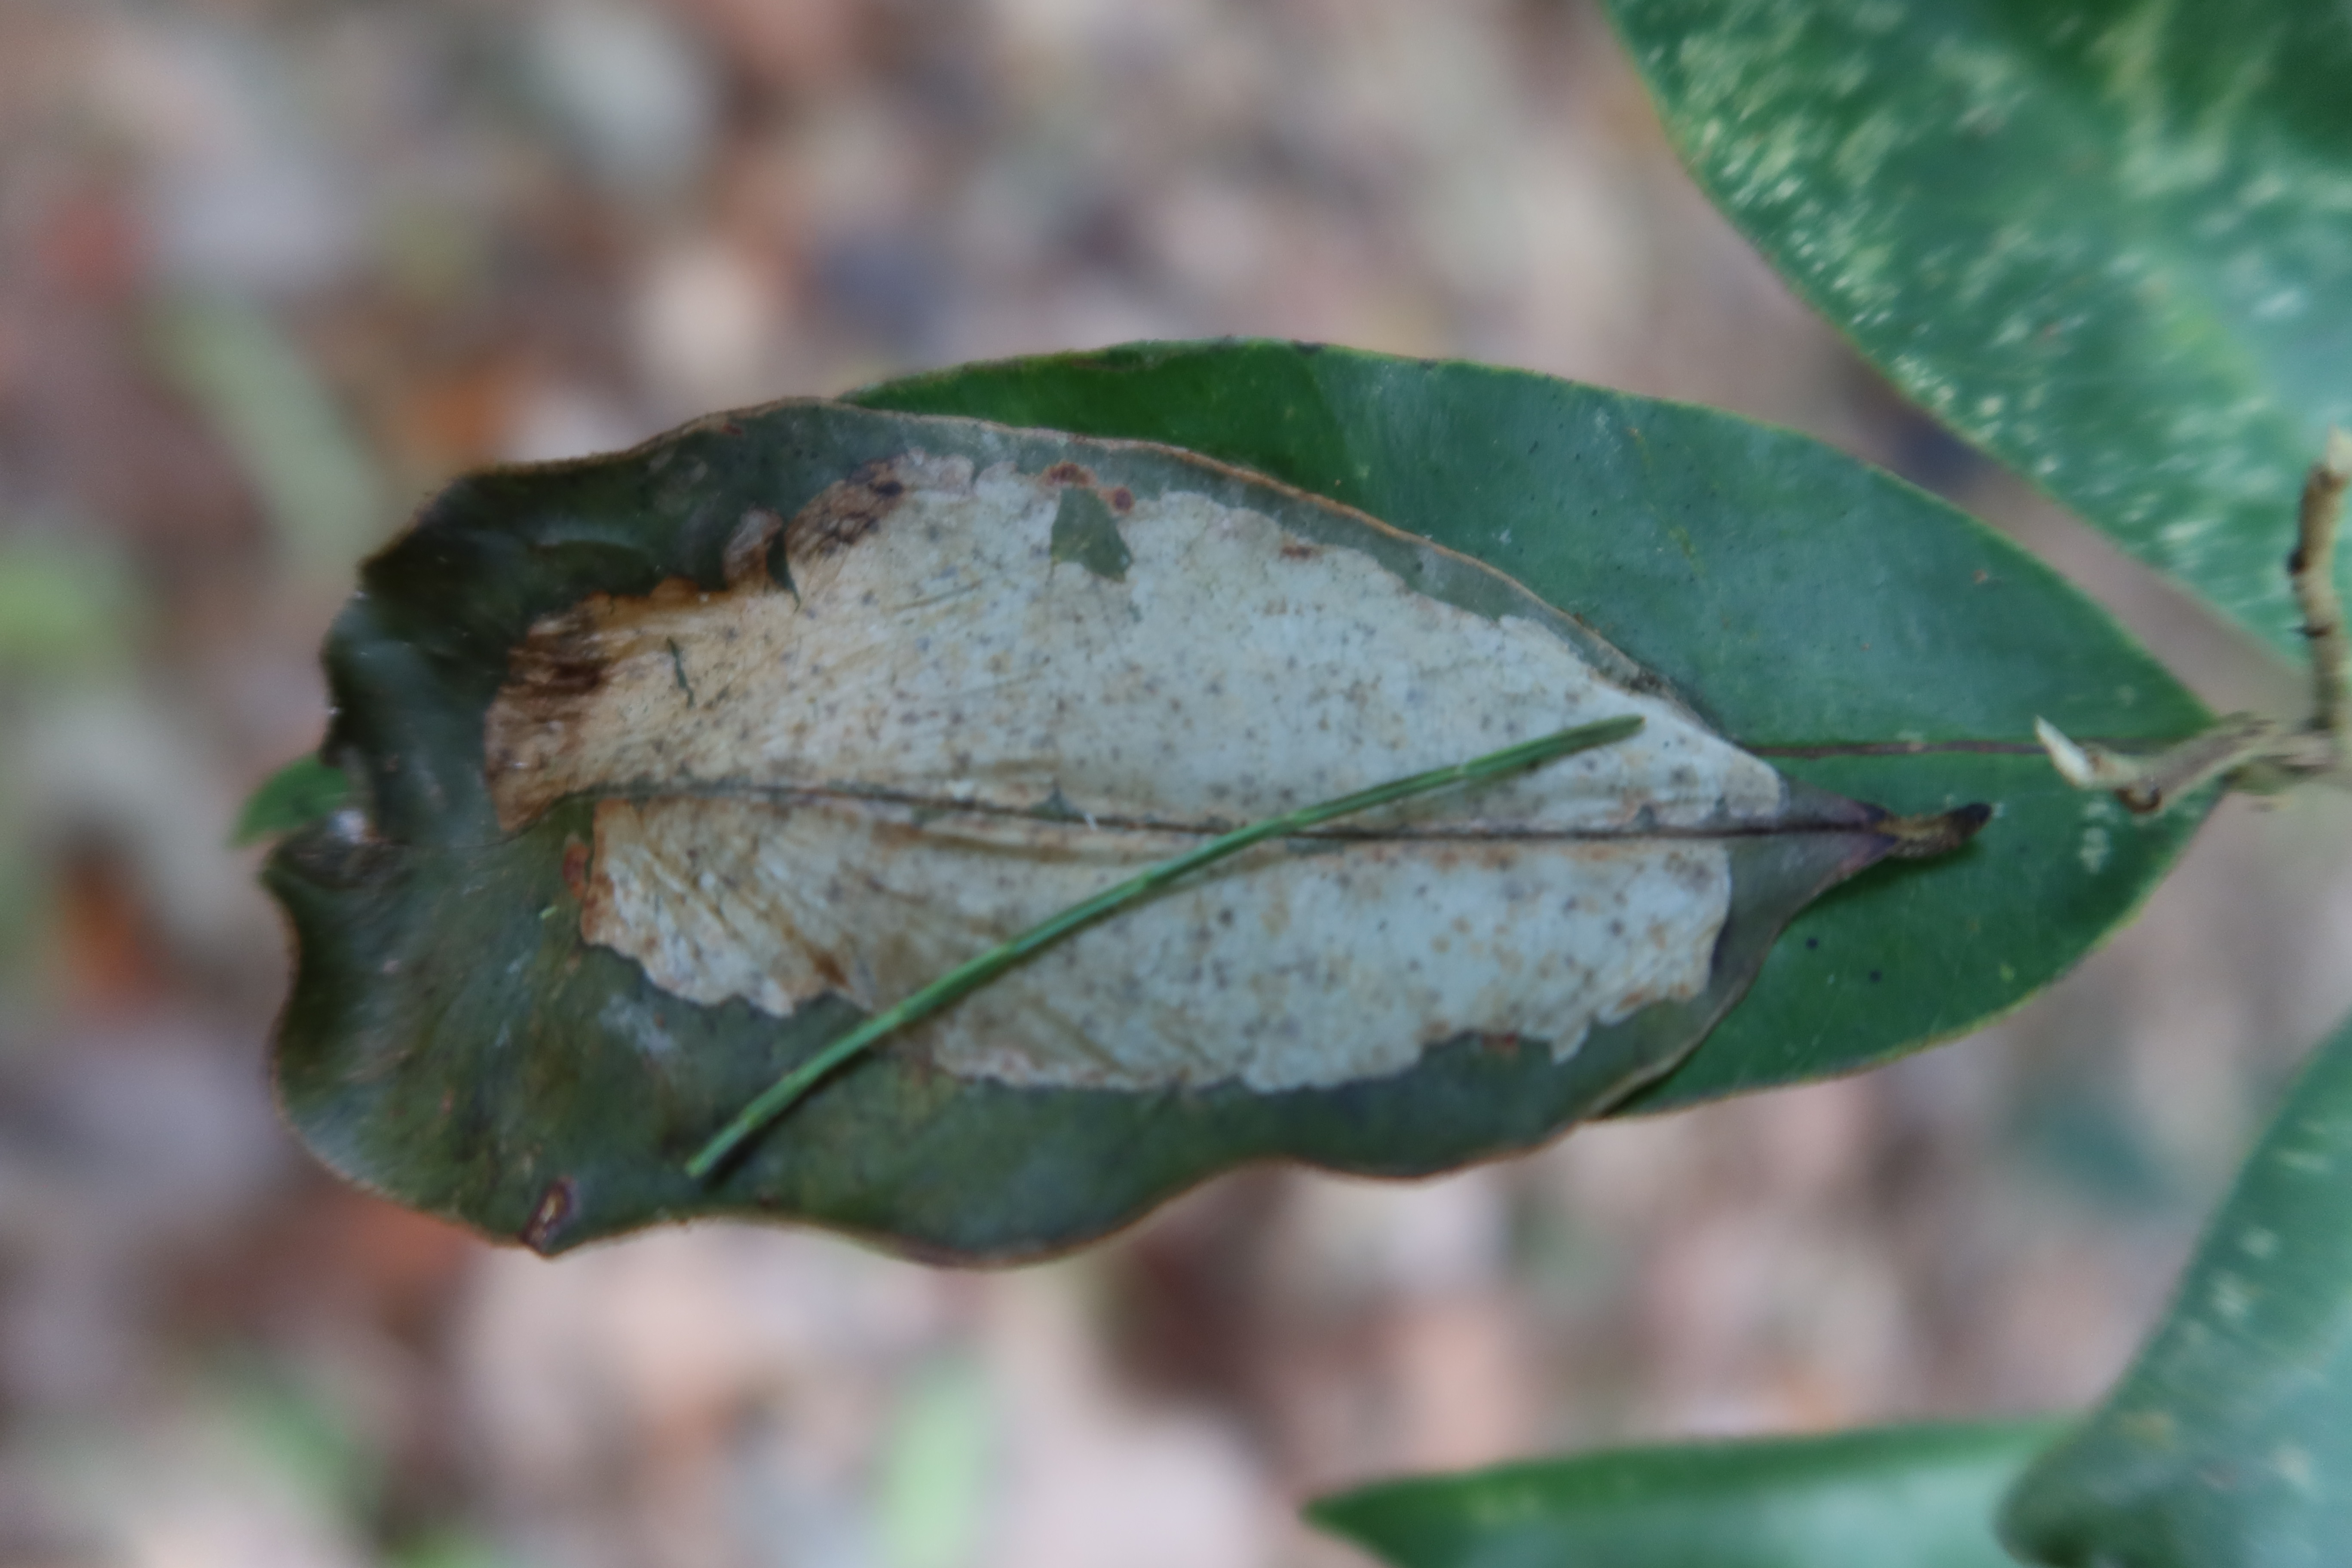
Label: Translucent lesion